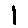
Label: 1